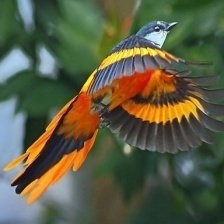
Species: VENEZUELIAN TROUPIAL
Scientific name: ICTERUS ICTERUS